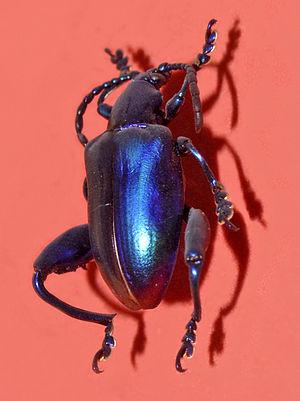
Sagra femorata, la chrysomèle grenouille, est une espèce d'insectes coléoptères de la famille des chrysomèlidés.